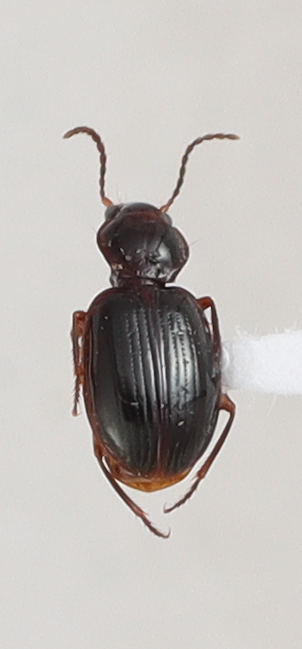
Scientific name: Mecyclothorax konanus
Plot: 14
Trap: E
Collected: 20210908